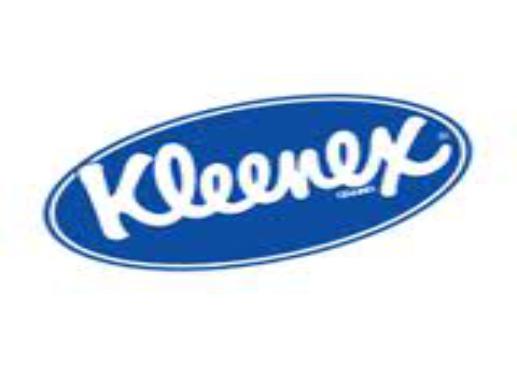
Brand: kleenex
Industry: Necessities